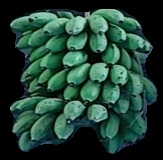
Variety: rasbale
Grade: grade2